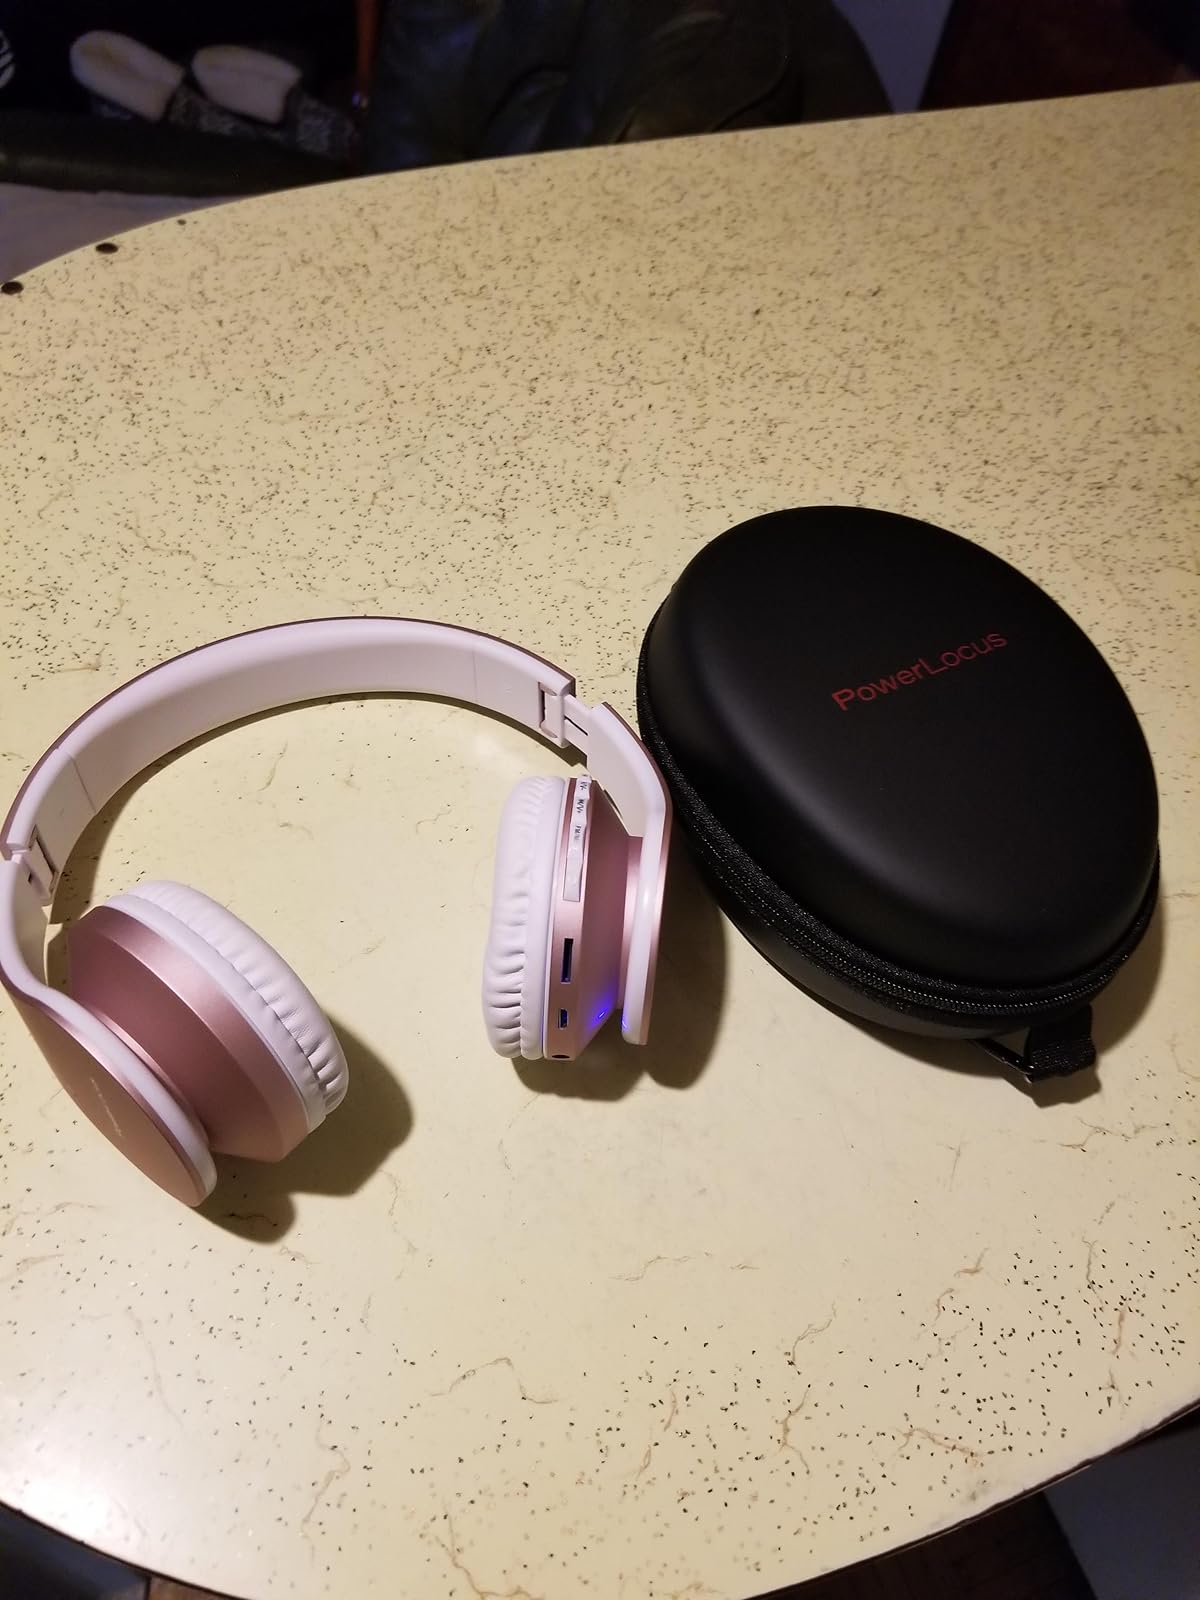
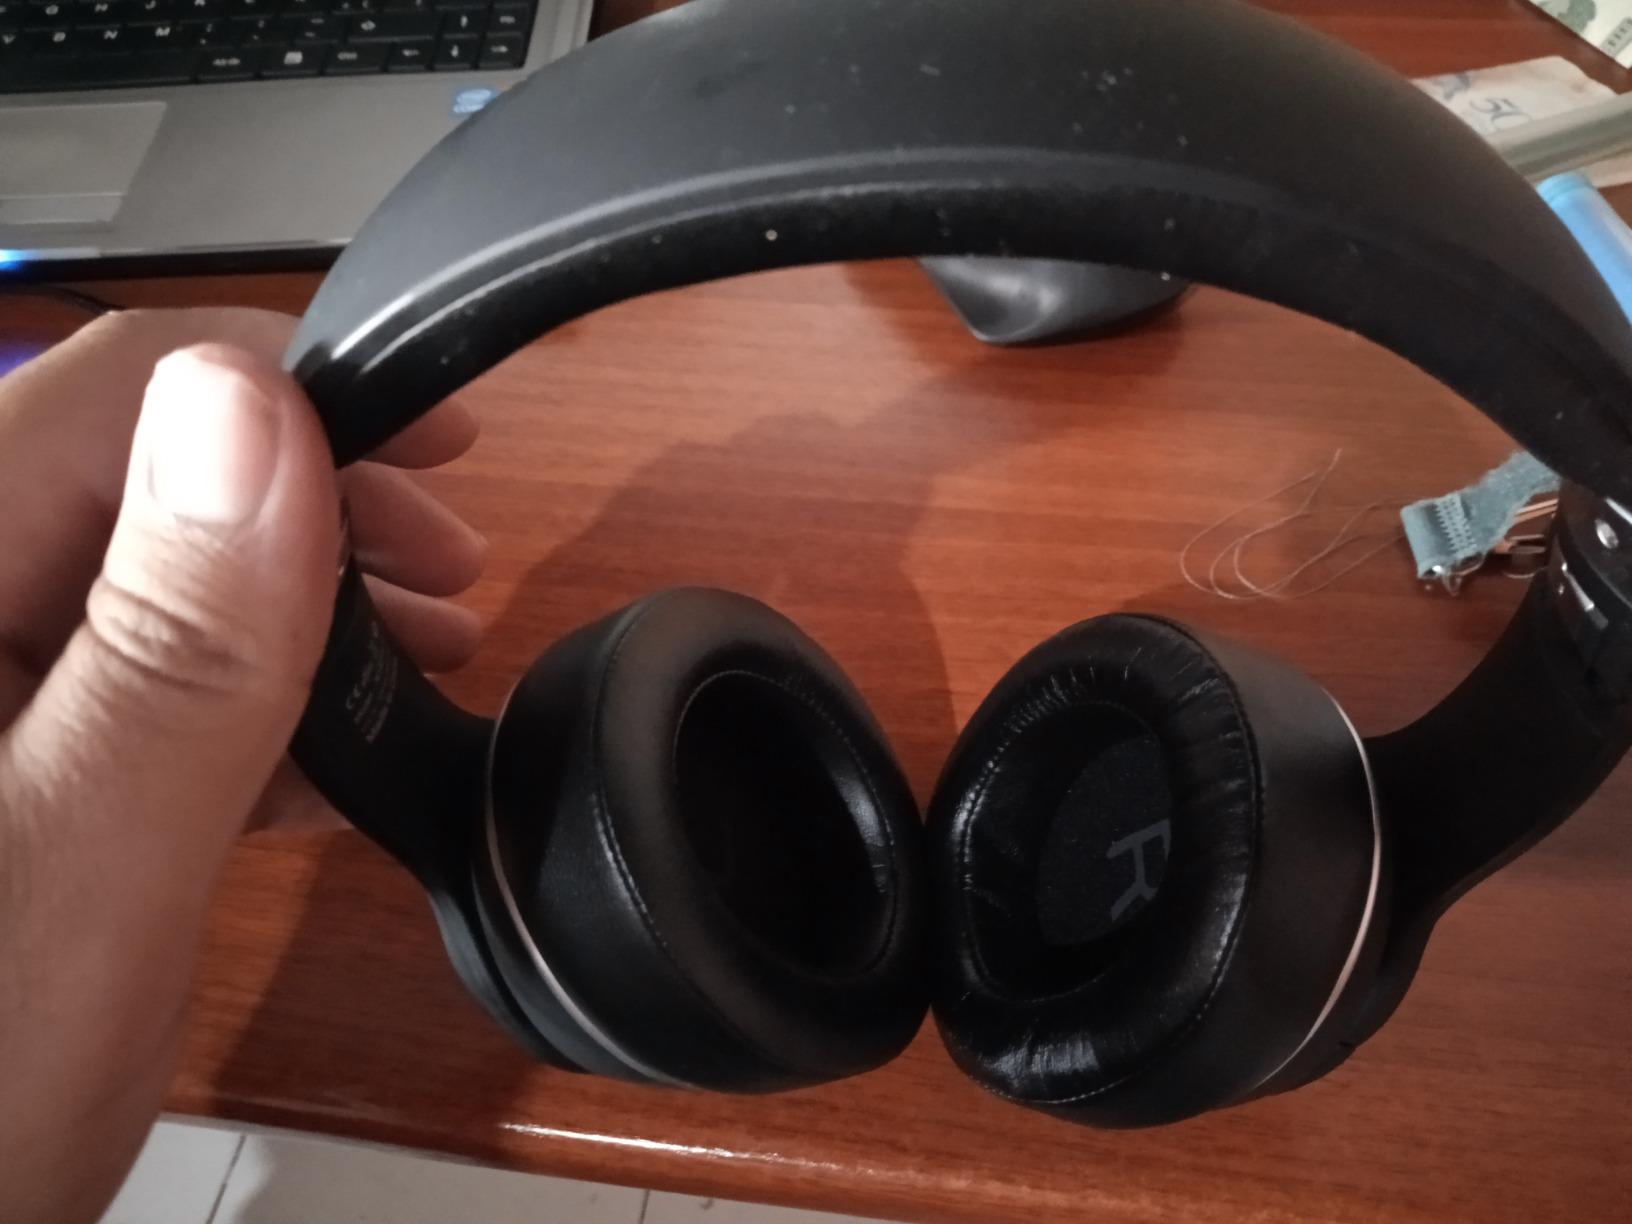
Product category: headphones
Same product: no